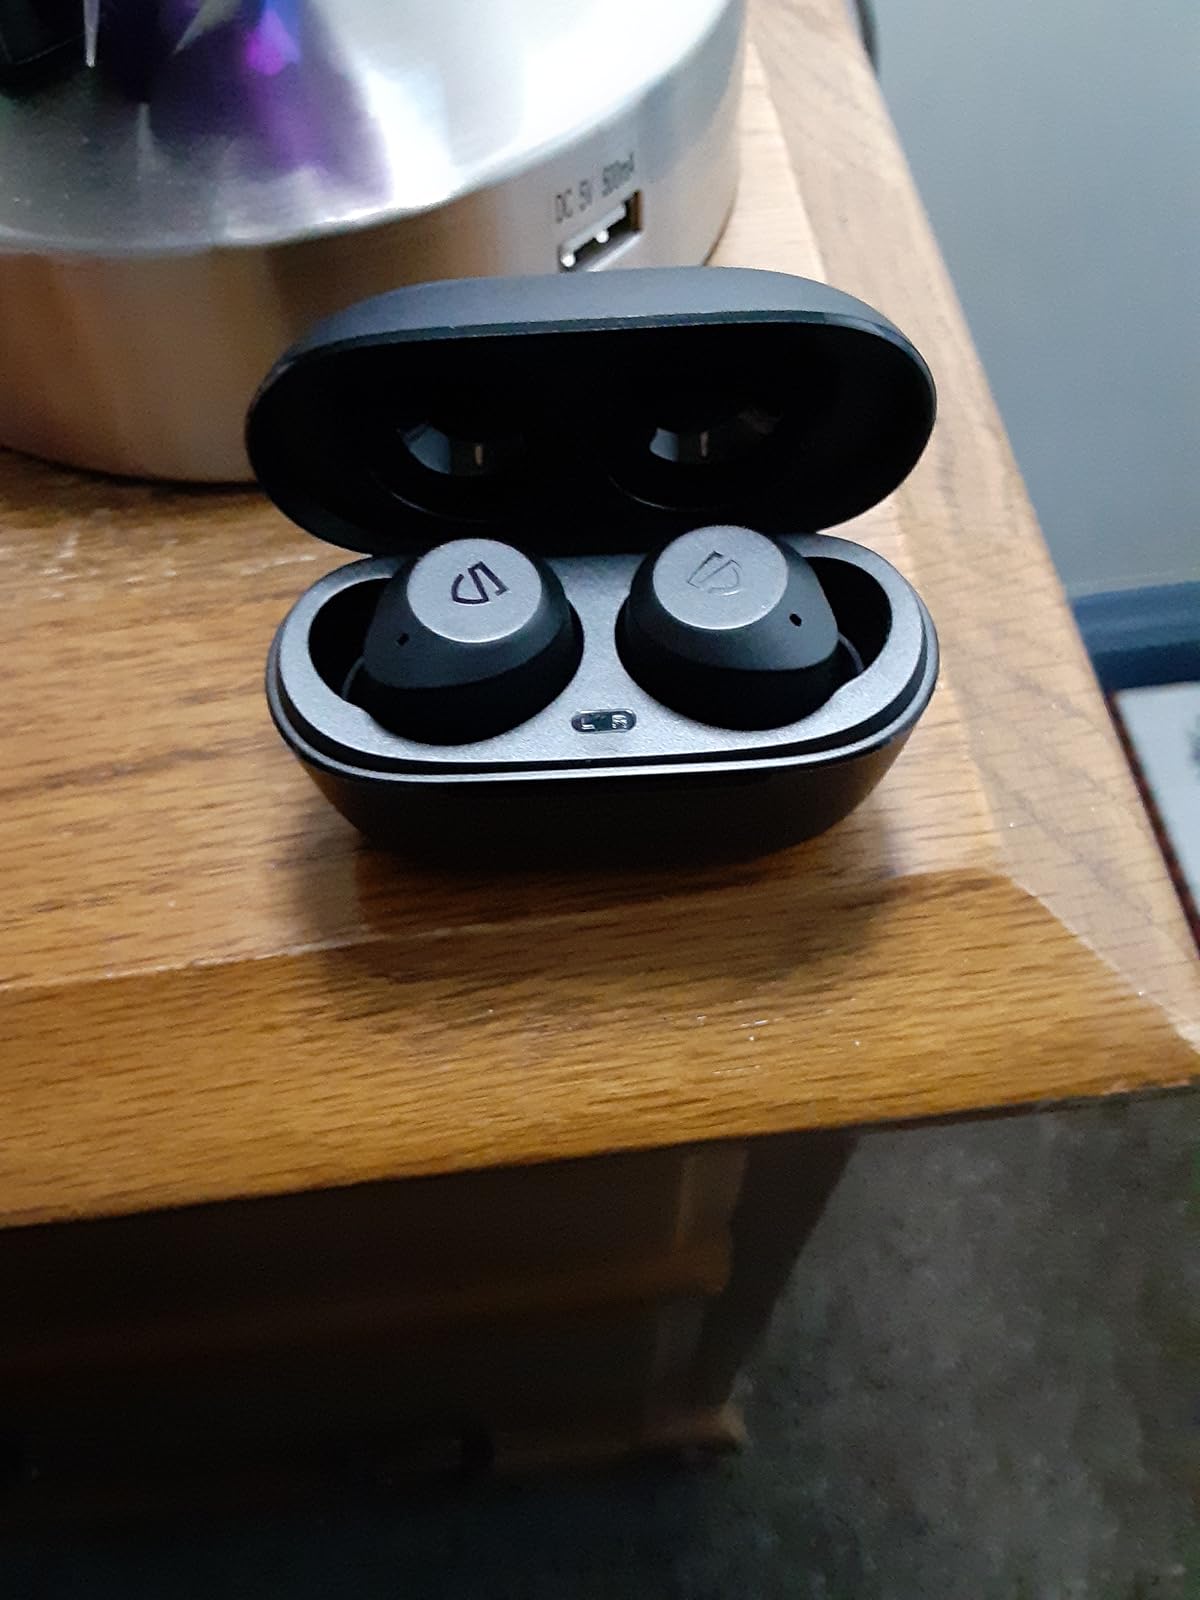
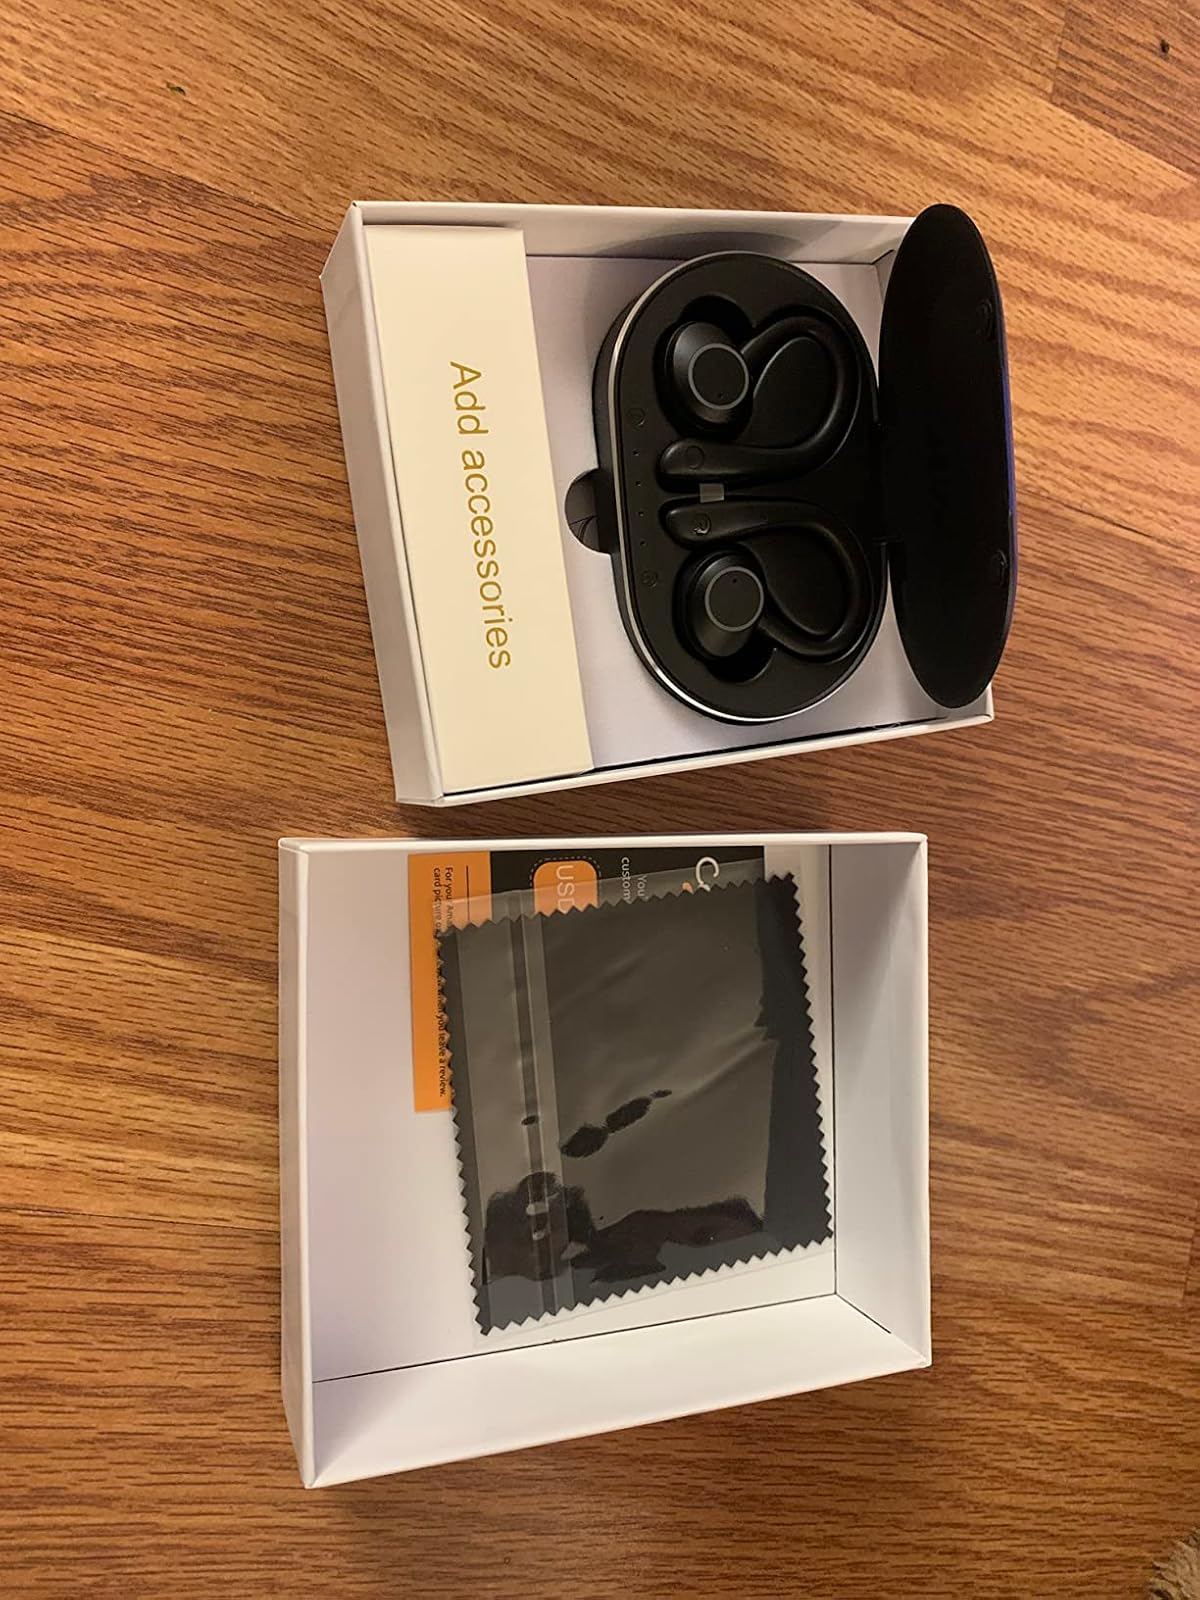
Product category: earbuds
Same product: no